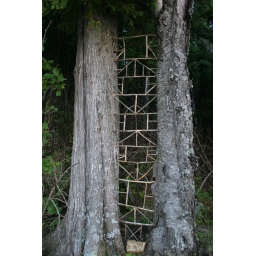
this is at black rocks in marquette, somebody built this with sticks in between the trees